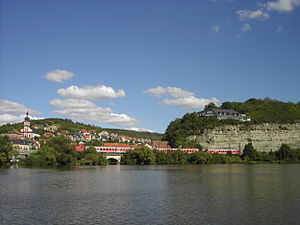
Zellingen / Geografi
Retzbach set fra Zellingen (sydvest)
Zellingen er en købstad i Landkreis Main-Spessart i regierungsbezirk Unterfranken i den tyske delstat Bayern. Den er administrationsby for Verwaltungsgemeinschaft Zellingen.